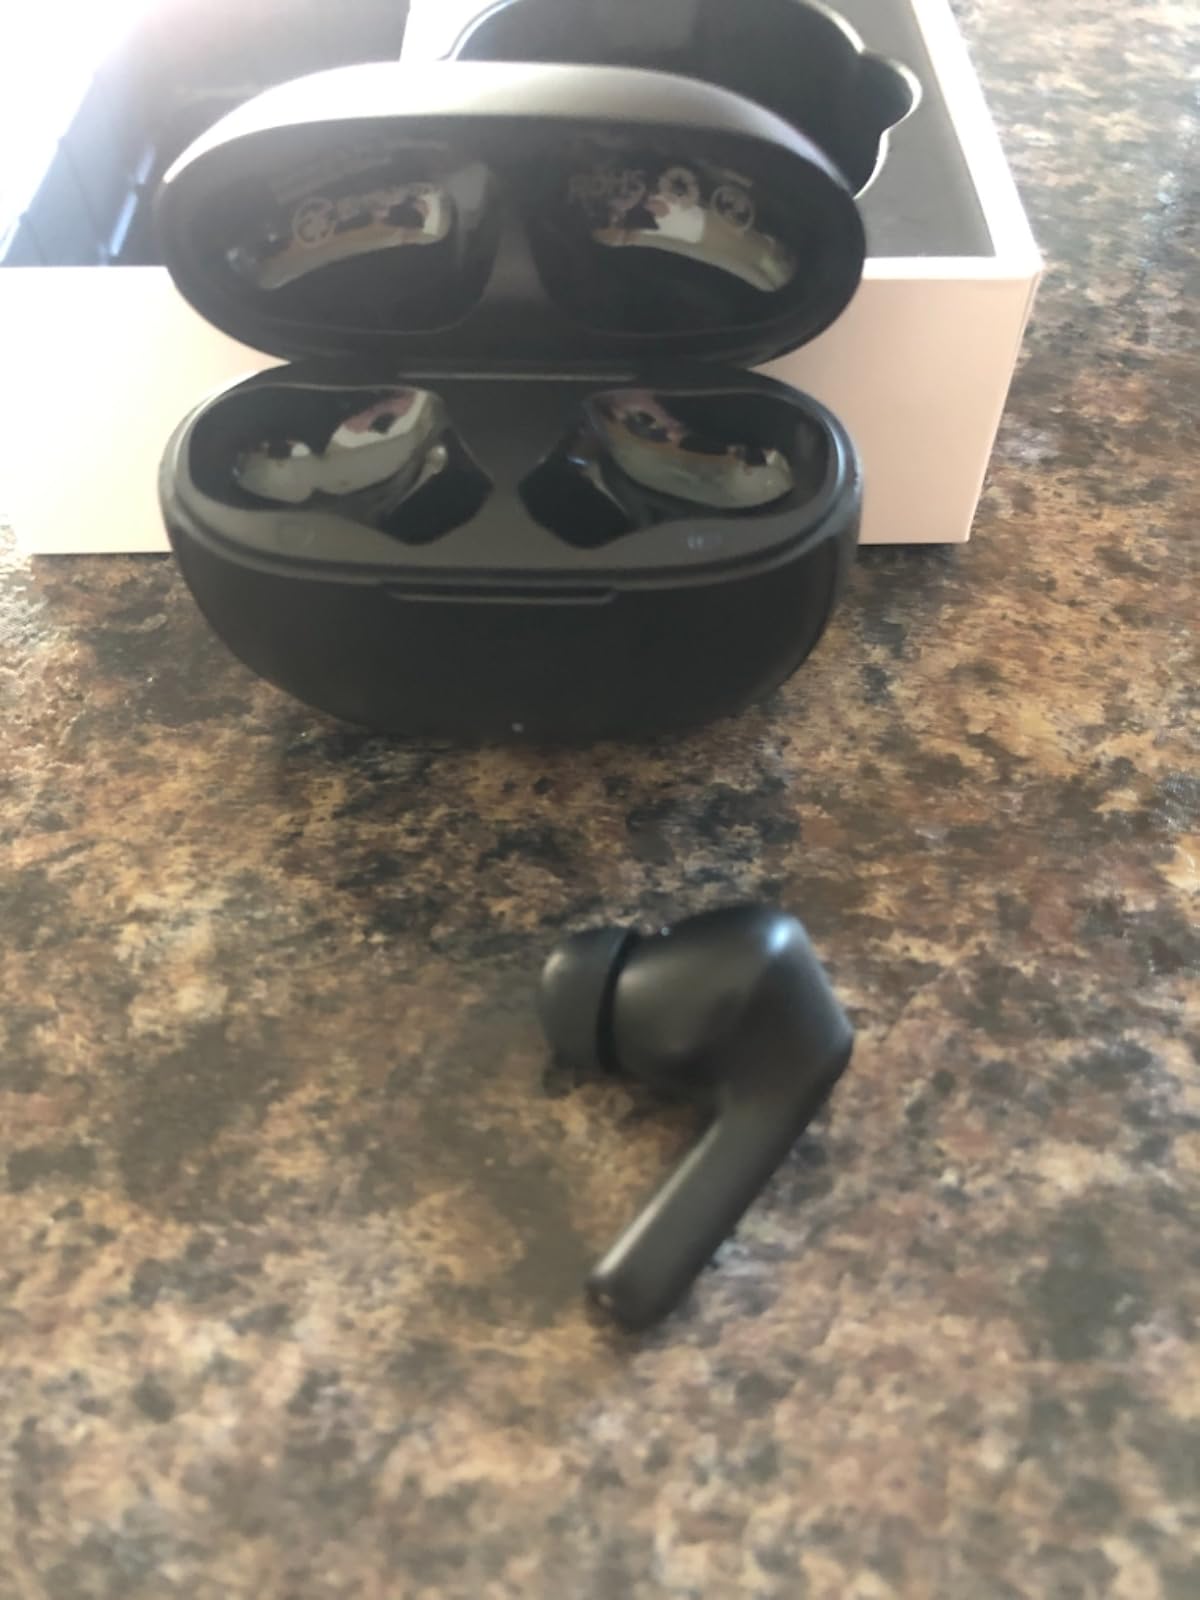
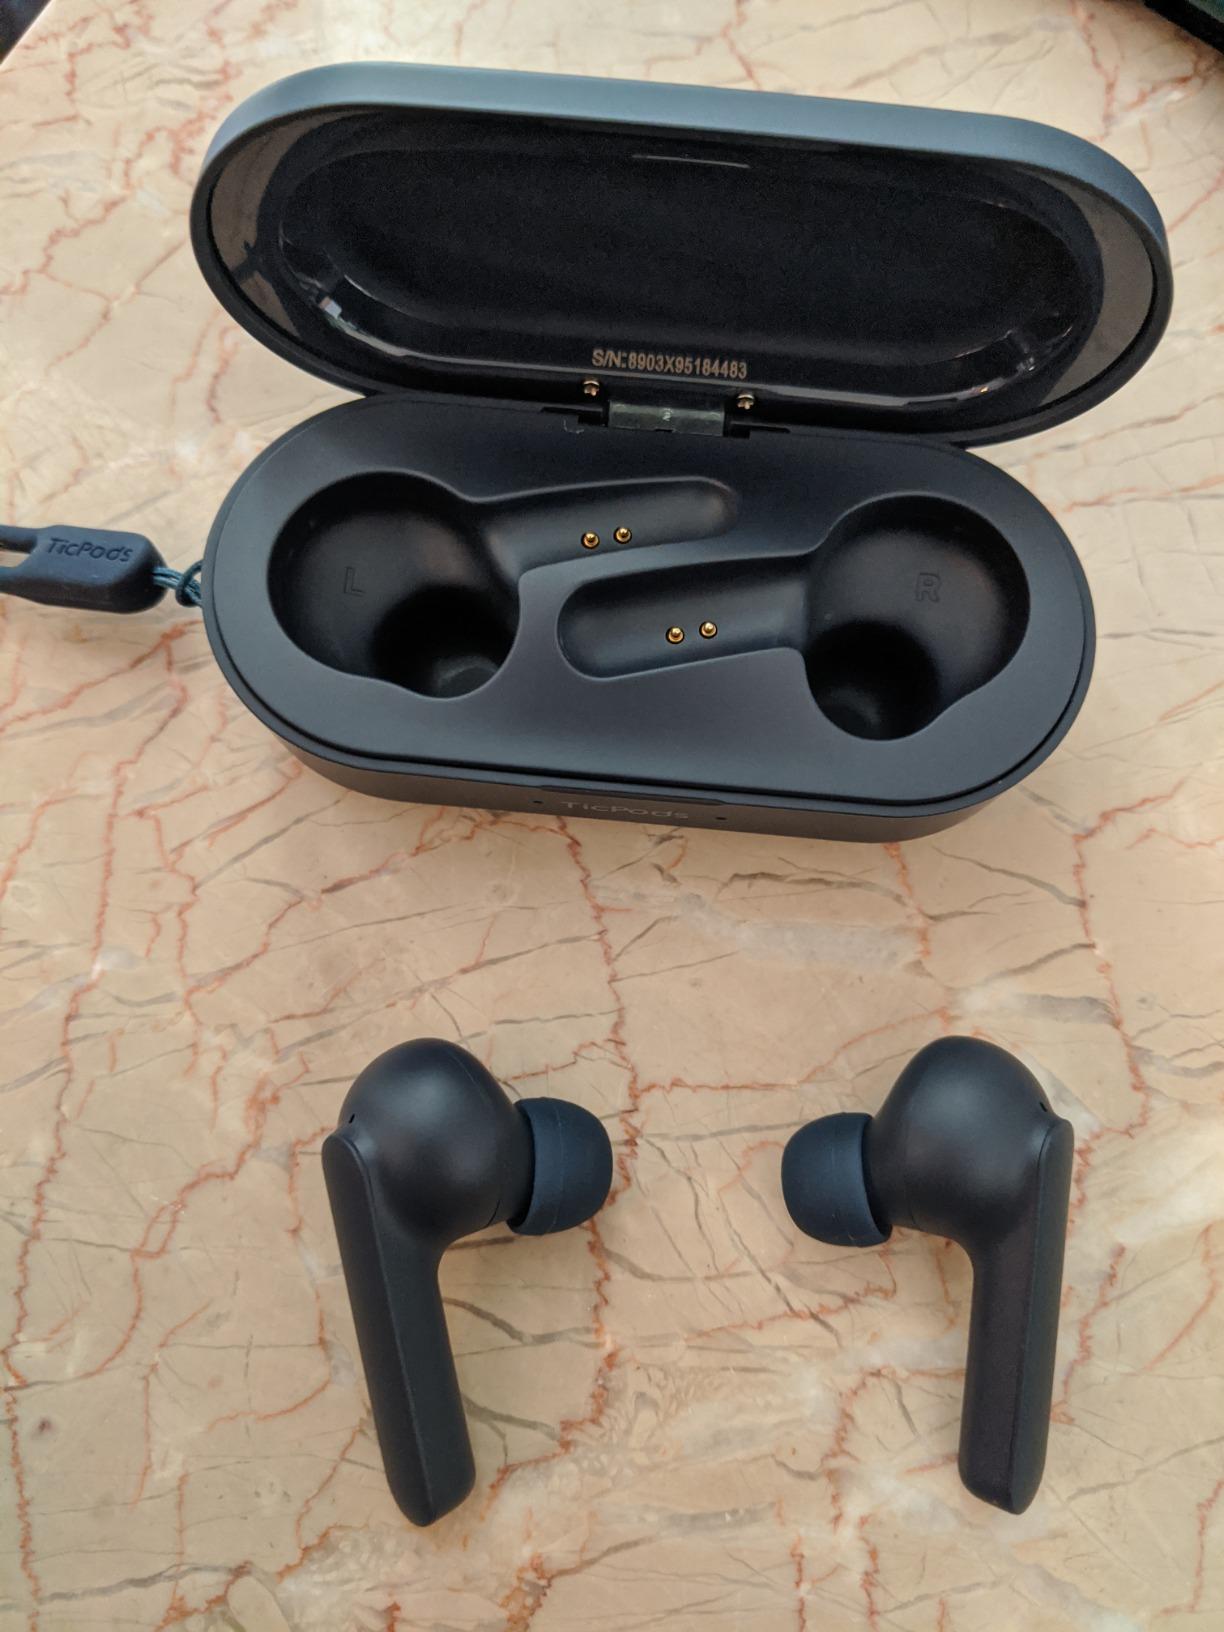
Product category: earbuds
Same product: no